Koine Greek

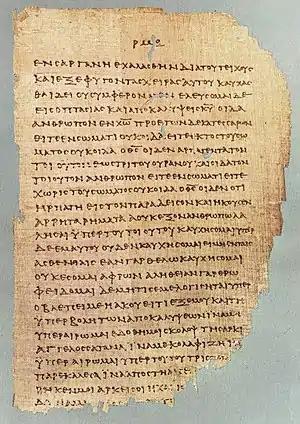
Papyrus 46 is one of the oldest extant New Testament manuscripts in Greek, written on papyrus, with its 'most probable date' between 175 and 225.

"Biblical Koine" refers to the varieties of Koine Greek used in Bible translations into Greek and related texts. Its main sources are: